Air traffic control

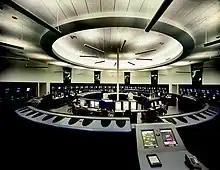
Potomac Consolidated TRACON in Warrenton, Virginia, United States

Clearance delivery is the position that issues route clearances to aircraft, typically before they commence taxiing. These clearances contain details of the route that the aircraft is expected to fly after departure.